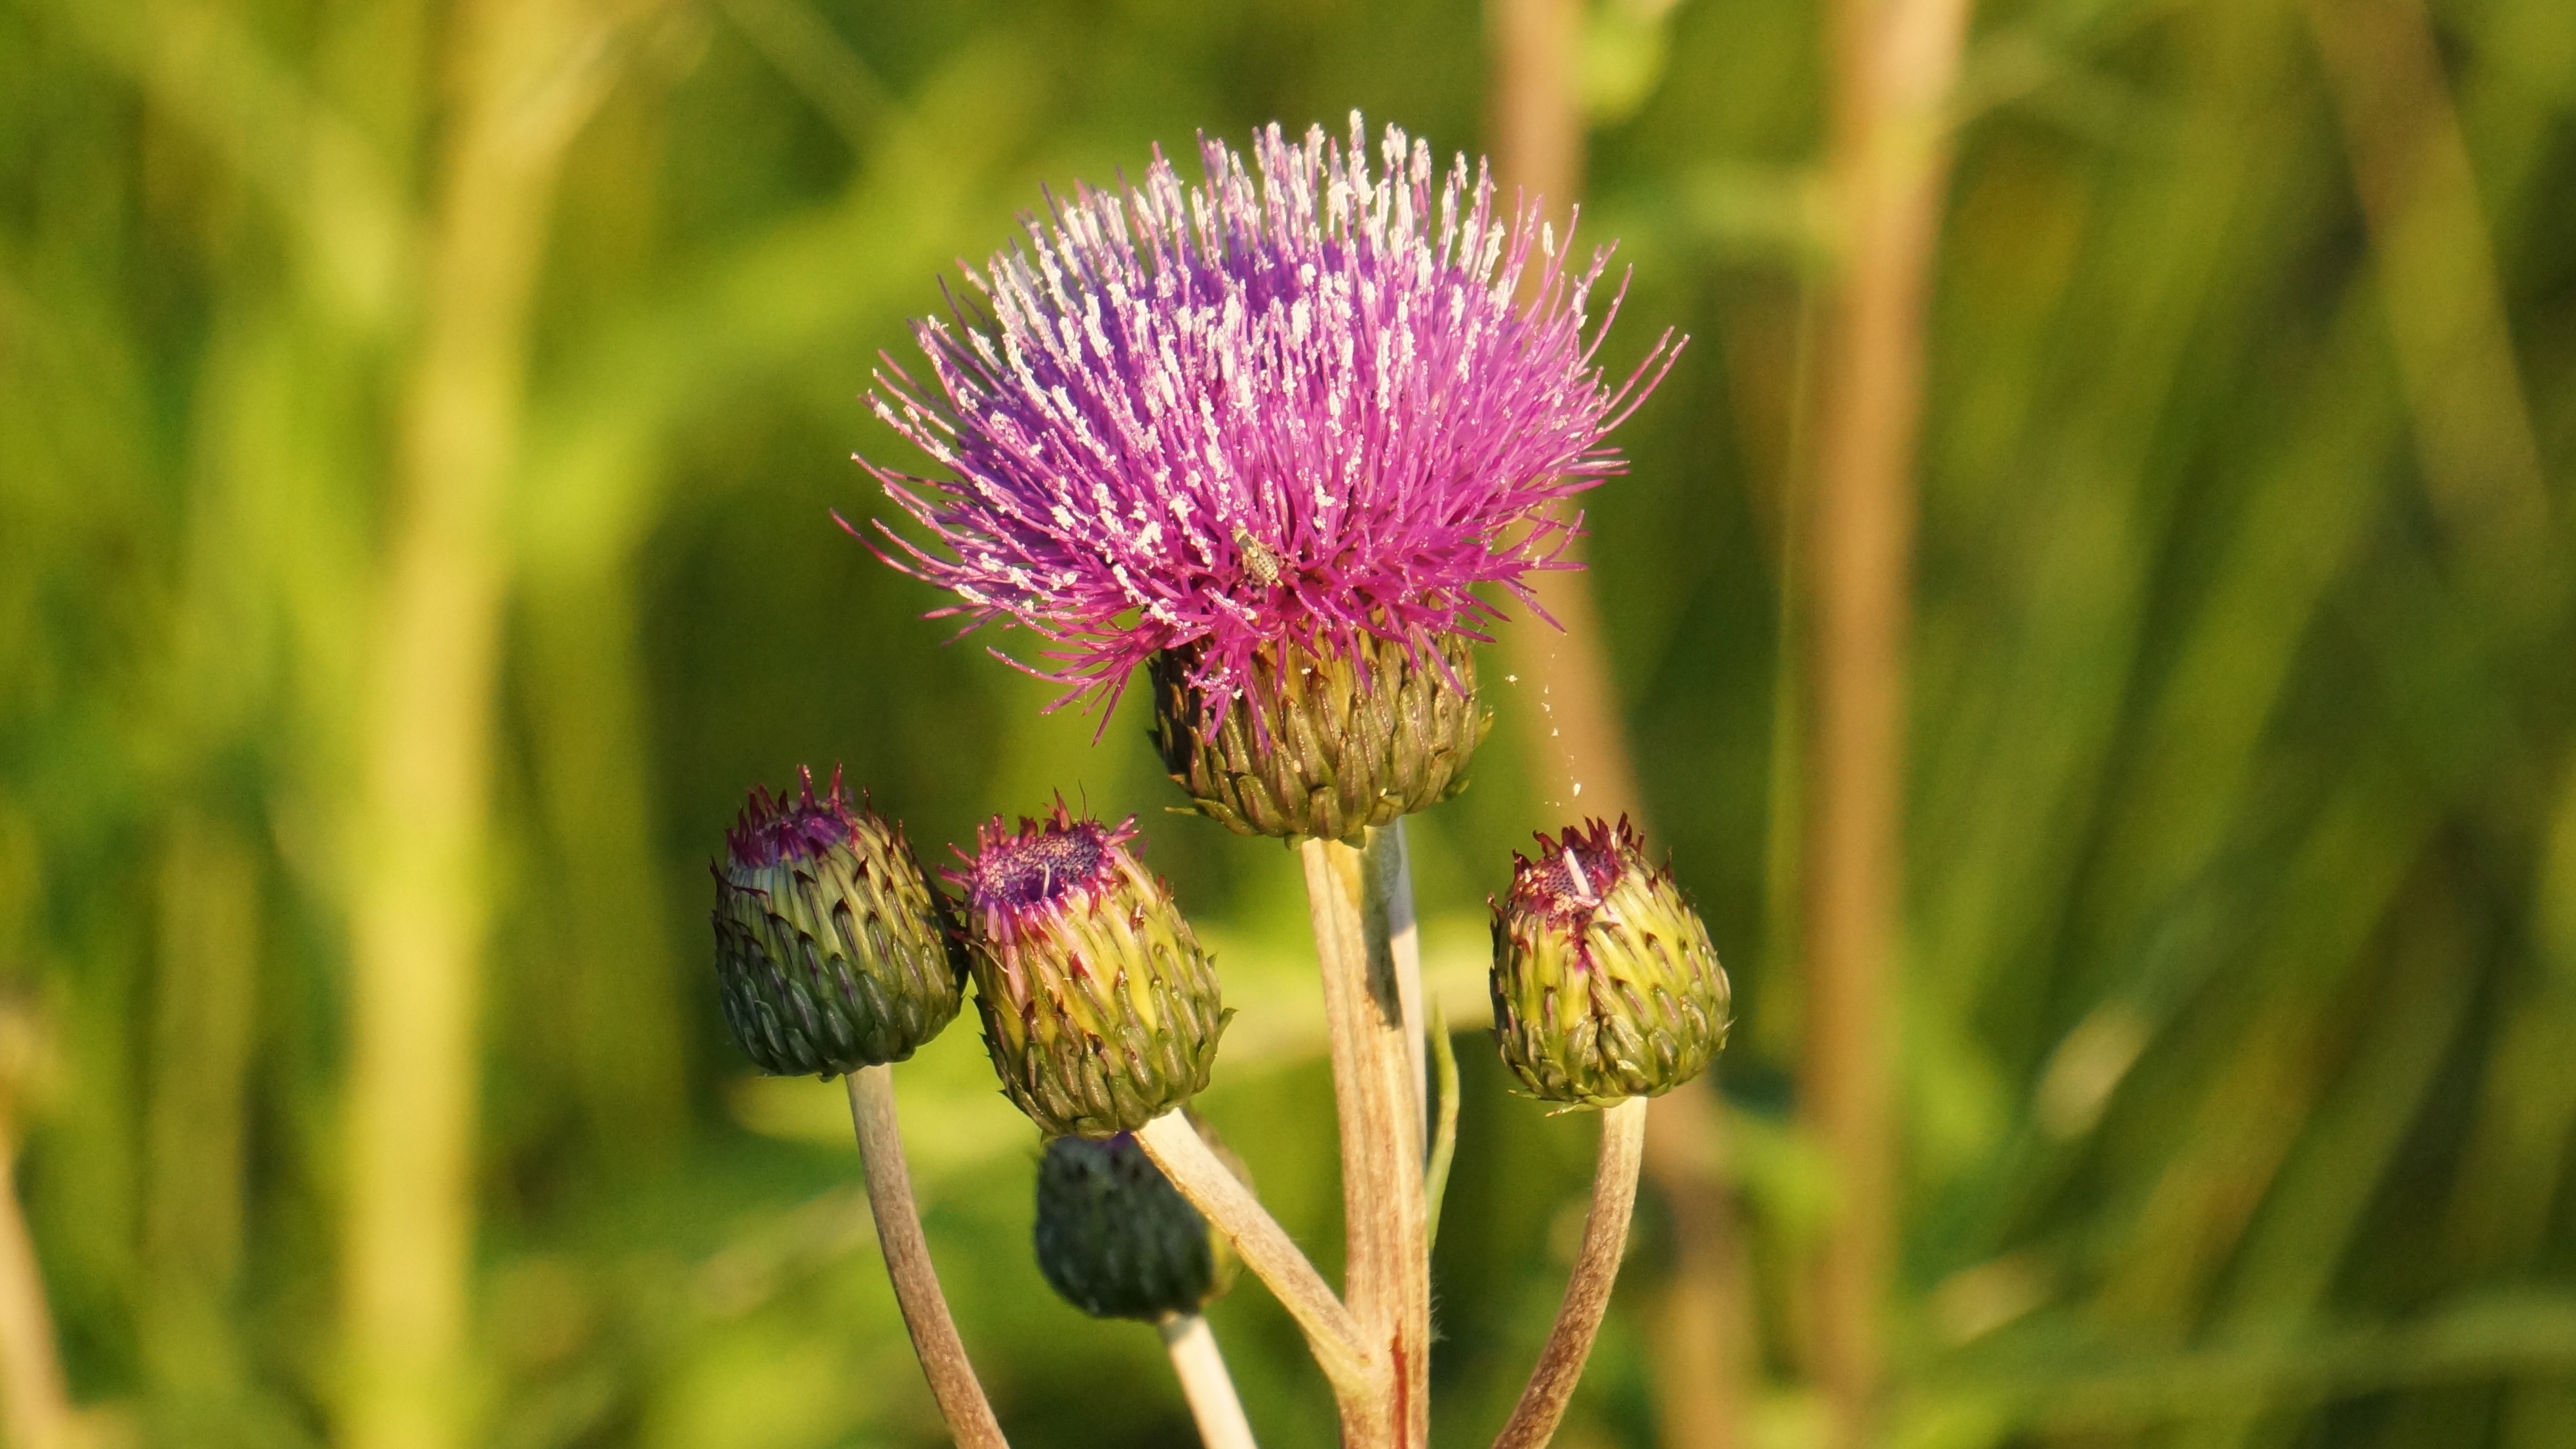
nature, grass, plant, field, photography, meadow, prairie, flower, purple, pollen, botany, flora, wildflower, close up, asteraceae, wildflowers, thistle, macro photography, flowering plant, daisy family, cirsium arvense, creeping thistle, grass family, plant stem, land plant